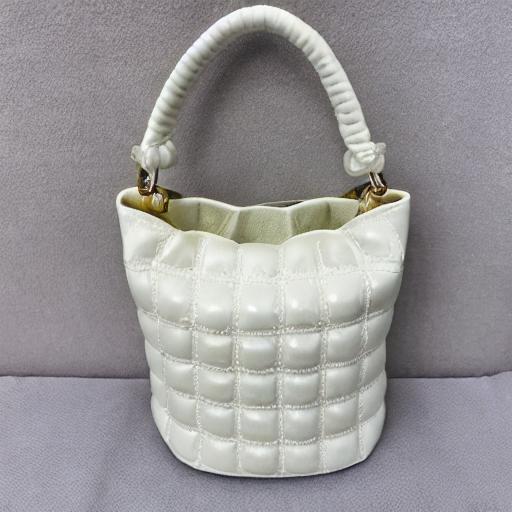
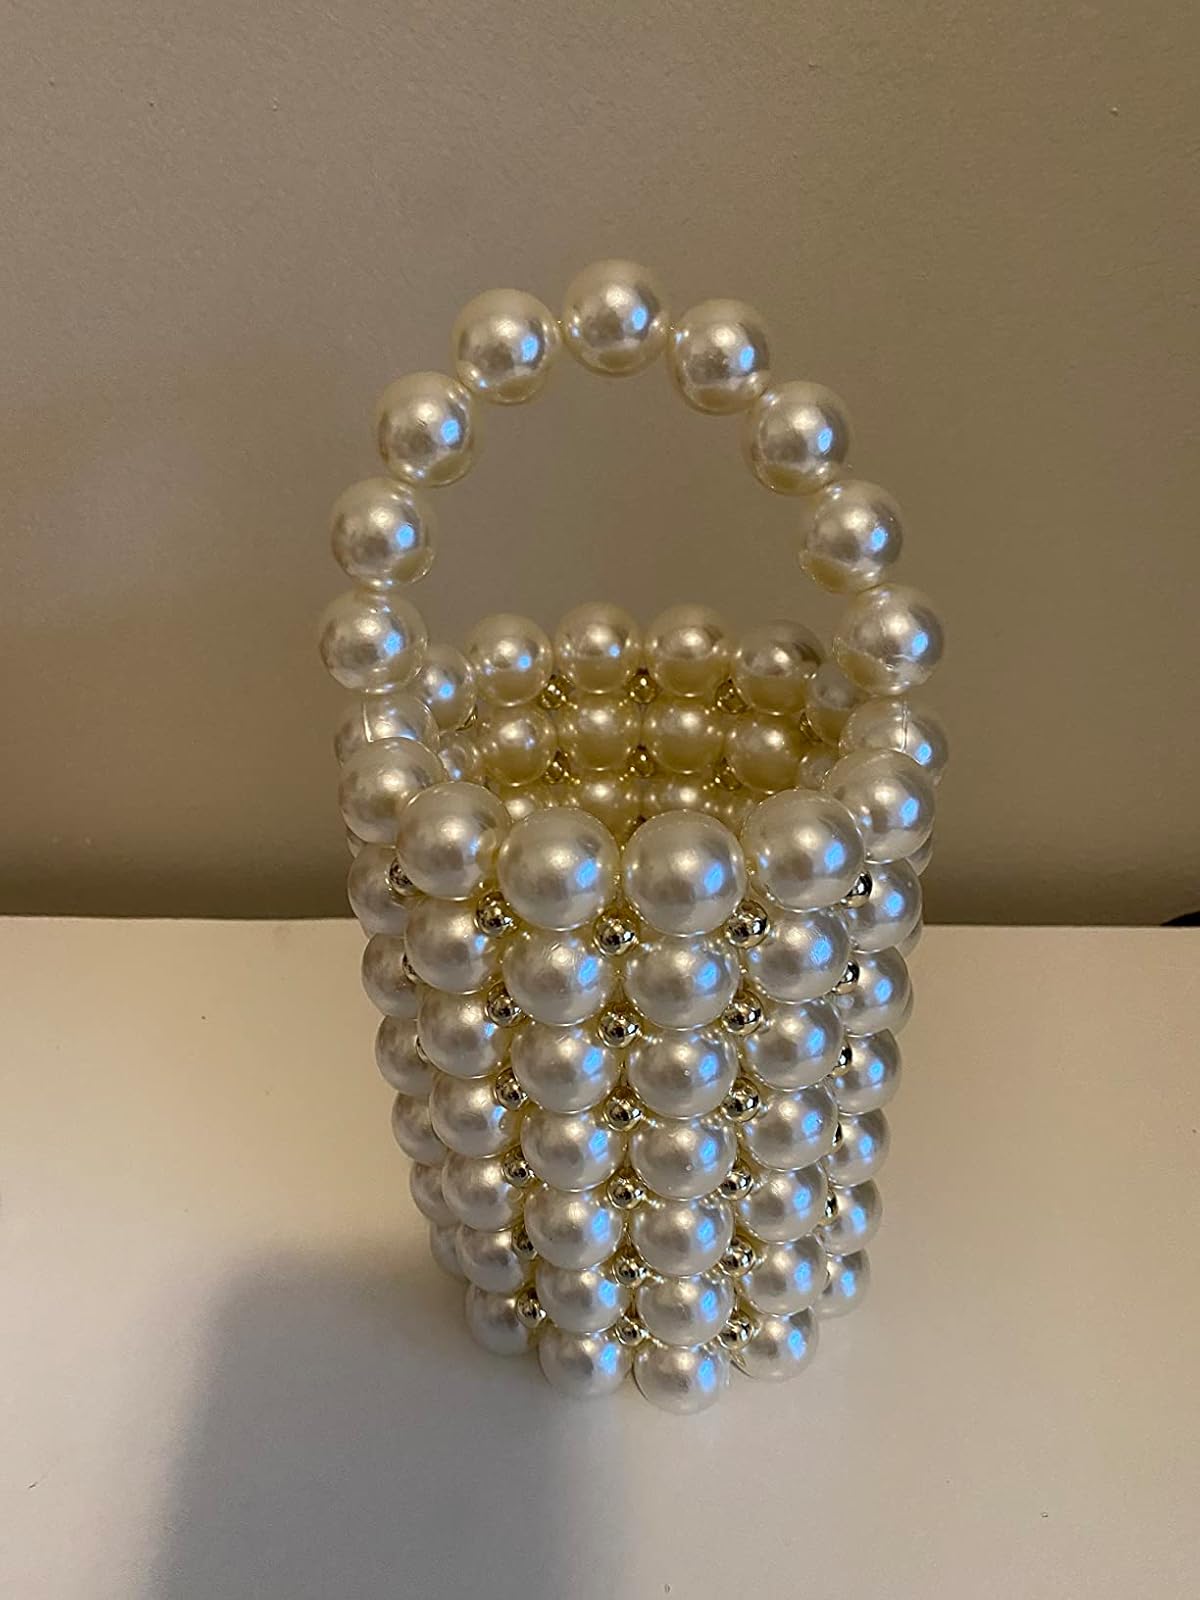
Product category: accessories_handbag
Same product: no